Shona McGarty

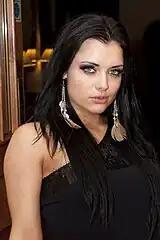
McGarty in November 2011

McGarty was involved in amateur musical theatre for six years, including a role in "Wizard of Oz". In 2007, she appeared in the short film "What Goes Around".